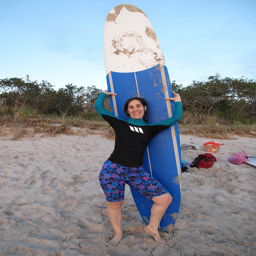
a person on a beach holding a surf board
A smiling woman is holding a surfboard behind her back.
A photo of a woman posing with a surfboard.
A woman holding up a blue and white surfboard on a beach.
Young woman posing for a silly shot with a surf board.